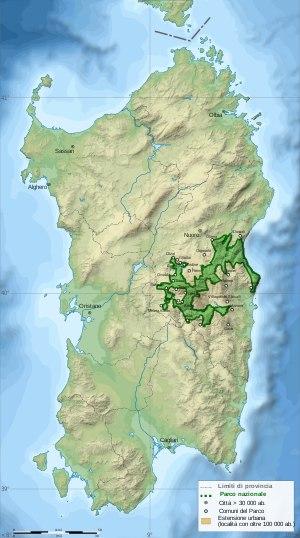
Le parc national du Gennargentu ou parc national du Golfe d'Orosei et du Gennargentu, est un parc national italien situé en Sardaigne.